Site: brandenburg
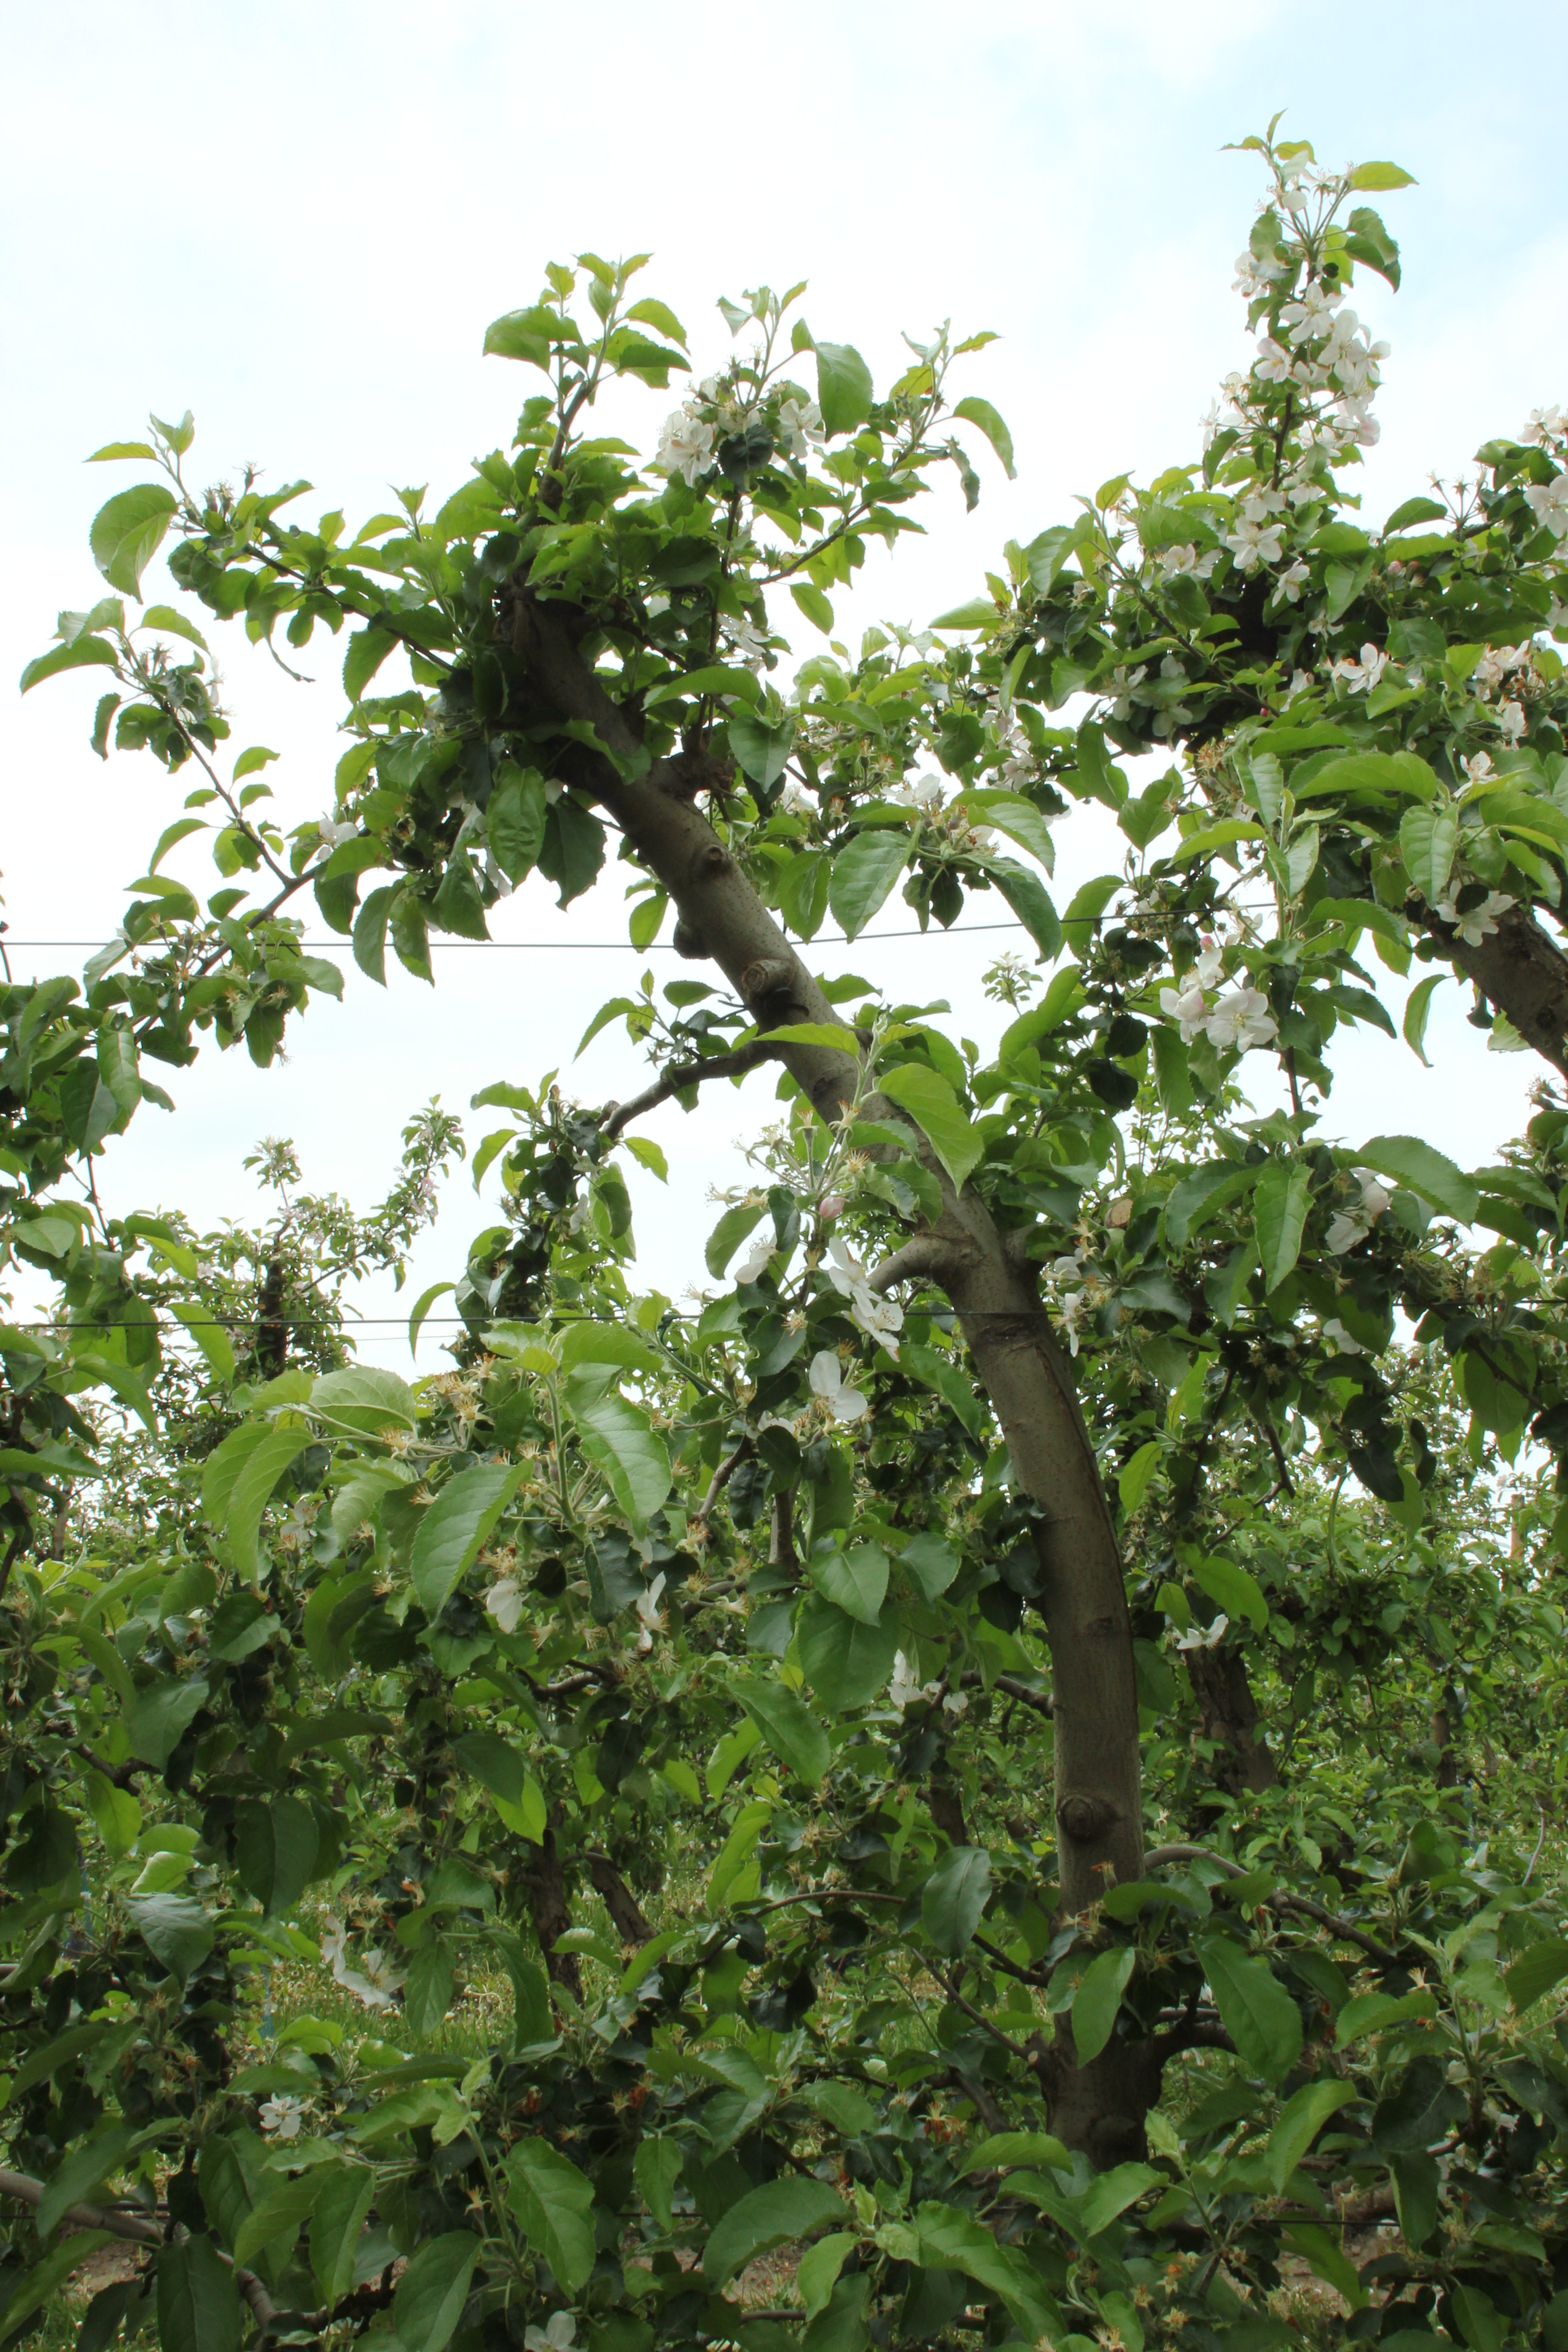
Growth stage (BBCH 67): Flowering